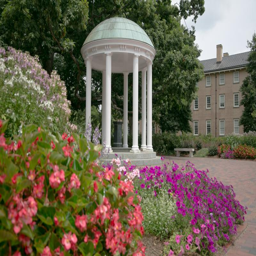
a city and flowers on the campus .